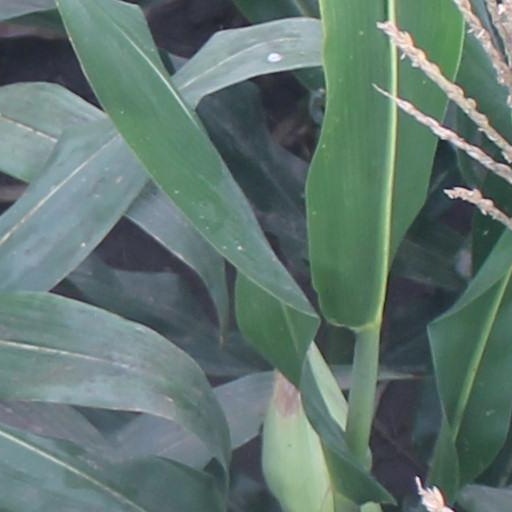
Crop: maize; corn